John Salt

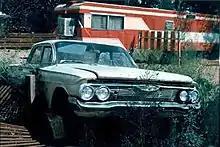
"White Chevy – Red Trailer" (1975), Airbrushed acrylic on canvas.

Salt's pictures generally feature wrecked cars and decrepit mobile homes in semi-rural locations in the United States. They are produced from photographs by projecting transparencies onto canvas and using an airbrush and stencils to reproduce the colour – a painstaking process that can take up to two years to complete.